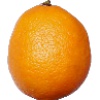
Label: lemon_meyer